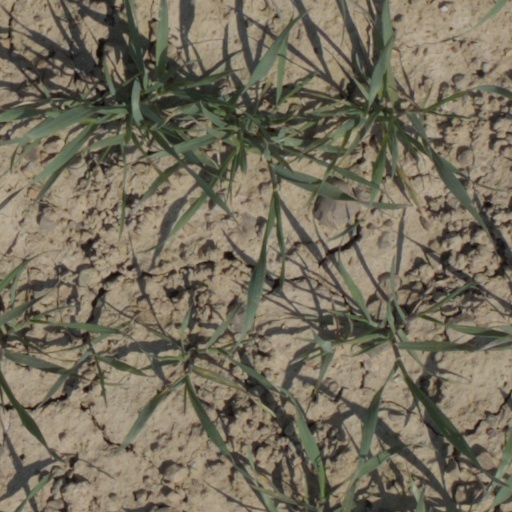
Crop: wheat